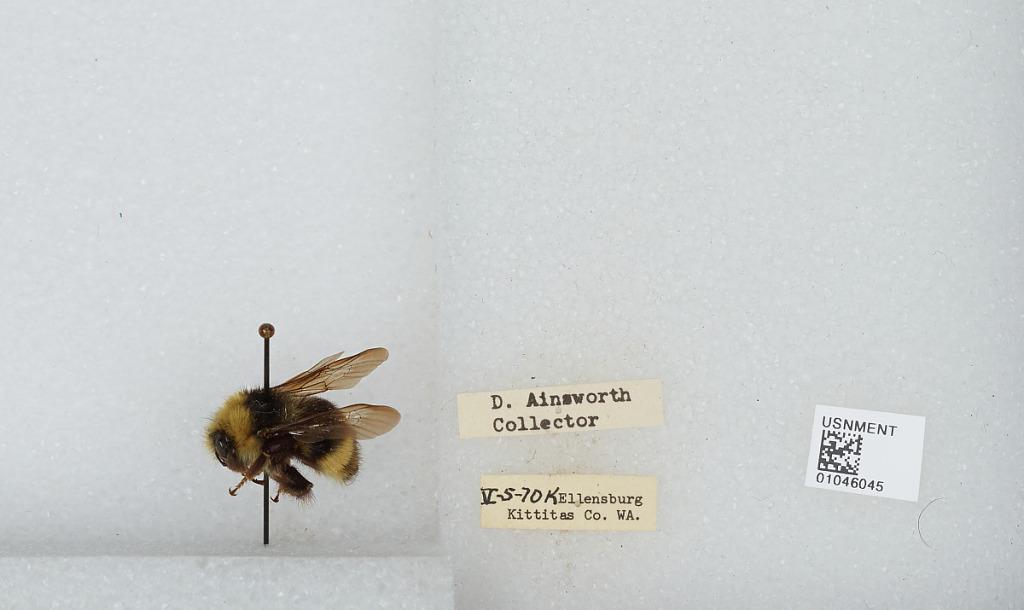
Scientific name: Bombus sp.
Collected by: D. Ainsworth
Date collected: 1970-5-5
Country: United States
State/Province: Washington
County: Kittitas
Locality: Ellensburg
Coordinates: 46.995, -120.549